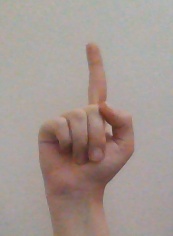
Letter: bb